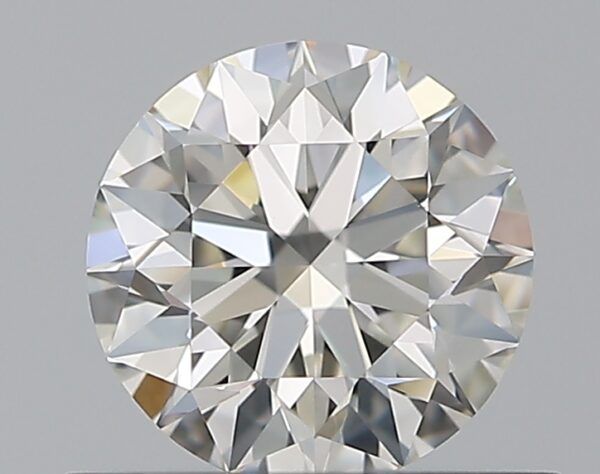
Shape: round
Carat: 0.56
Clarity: VVS1
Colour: H
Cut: EX
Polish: EX
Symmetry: EX
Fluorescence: M
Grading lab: GIA
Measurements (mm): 5.23 x 5.26 x 3.28